Gomburza

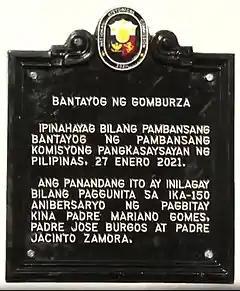
NHCP historical marker for the Gomburza National Monument in Manila

The Execution of Gomburza was documented by a Spanish historian named Jose Montero y Vidal who wrote a book entitled Historia General de Filipinas that centers on a Spaniard's perspective of the Cavite Mutiny. The inclusion of biased story-telling of the reasons for the execution of Gomburza later gained widespread criticism.